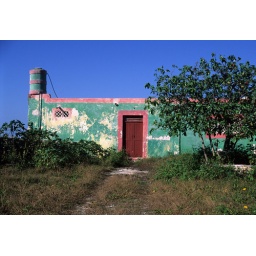
peeling green paint on a house in the town of Puerto Telchac Yucatan Mexico